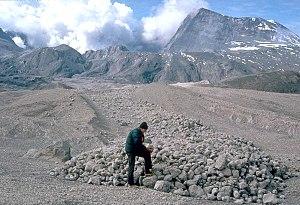
Une roche pyroclastique ou pyroclastite est une roche composée principalement ou uniquement de matériaux volcaniques. Lorsque les matériaux volcaniques ont été déplacés et remaniés par action mécanique, comme celle du vent ou de l'eau, ces roches sont appelées volcanoclastiques. Communément associées aux activités volcaniques de type plinien ou phréato-magmatique, les dépôts pyroclastiques sont généralement formés de cendres, lapillis et bombes volcaniques, associés à des blocs issus du sous-sol local originel ; les fragments composant une roche pyroclastique peuvent être appelés « pyroclastes ».